Aggressor squadron

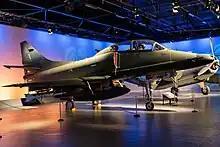
TA-4K Kahu Skyhawk, NZ6254 operated by both 75 and 2 Squadrons RNZAF

414 Squadron operated the CF-100, CT-133, CC-117 and EF-101 in the electronic warfare (EW) adversary role from CFB North Bay, Ontario, until 2002. The squadron re-formed in 2009, again in the EW adversary role, based in Ottawa, Ontario, flying aboard contracted Top Aces aircraft. They provide adversary training to the RCAF and RCN in both jamming and threat replication. The squadron has previously supported Canadian Army air defense units, but with the retirement of the ADATS platform this role was discontinued.